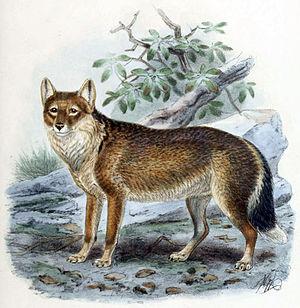
Les Canidés forment une famille basale des mammifères caniformes appartenant à l'ordre des Carnivora. Ce sont des mammifères carnassiers aux canines développées et aux molaires nombreuses, dont les griffes ne sont pas rétractiles, comme les loups, les chiens, les chacals ou les renards.
La Grande Malouine ou Malouine occidentale est la seconde plus grande île des Malouines, archipel britannique de l'Atlantique du Sud, revendiqué par l'Argentine. Elle a une superficie d'environ 4 532 km². C'est une île légèrement montagneuse séparée de la Malouine orientale, l'île principale par le détroit des Malouines.
Le loup [lu] est un terme appartenant au vocabulaire courant du français mais ne correspondant pas à un niveau précis de la classification scientifique des espèces. C'est en effet un mot ambigu qui désigne plusieurs espèces et de nombreuses sous-espèces de mammifères de la famille des Canidés, famille regroupant aussi les chacals, renards, etc. En général, loup fait référence au loup gris commun, ce dernier étant le plus connu et le plus largement répandu dans le monde. Mais les loups ne se limitent pas à cette espèce, qui a donné également avec le temps le chien et le dingo. Hormis ce loup gris, il existe en effet parmi les Canidés d'autres espèces de loups, dont la plupart sont menacées d'extinction et/ou protégées au XXIᵉ siècle.